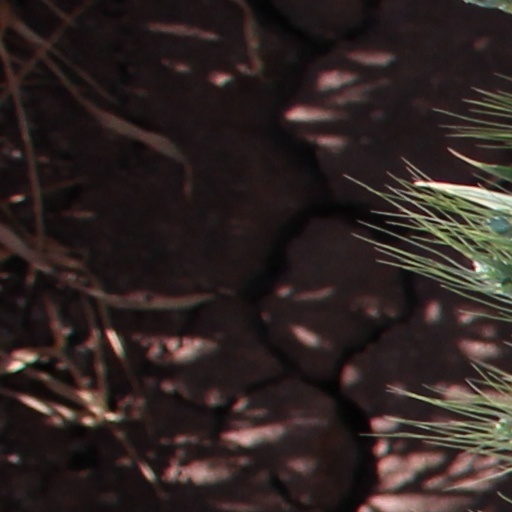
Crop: wheat